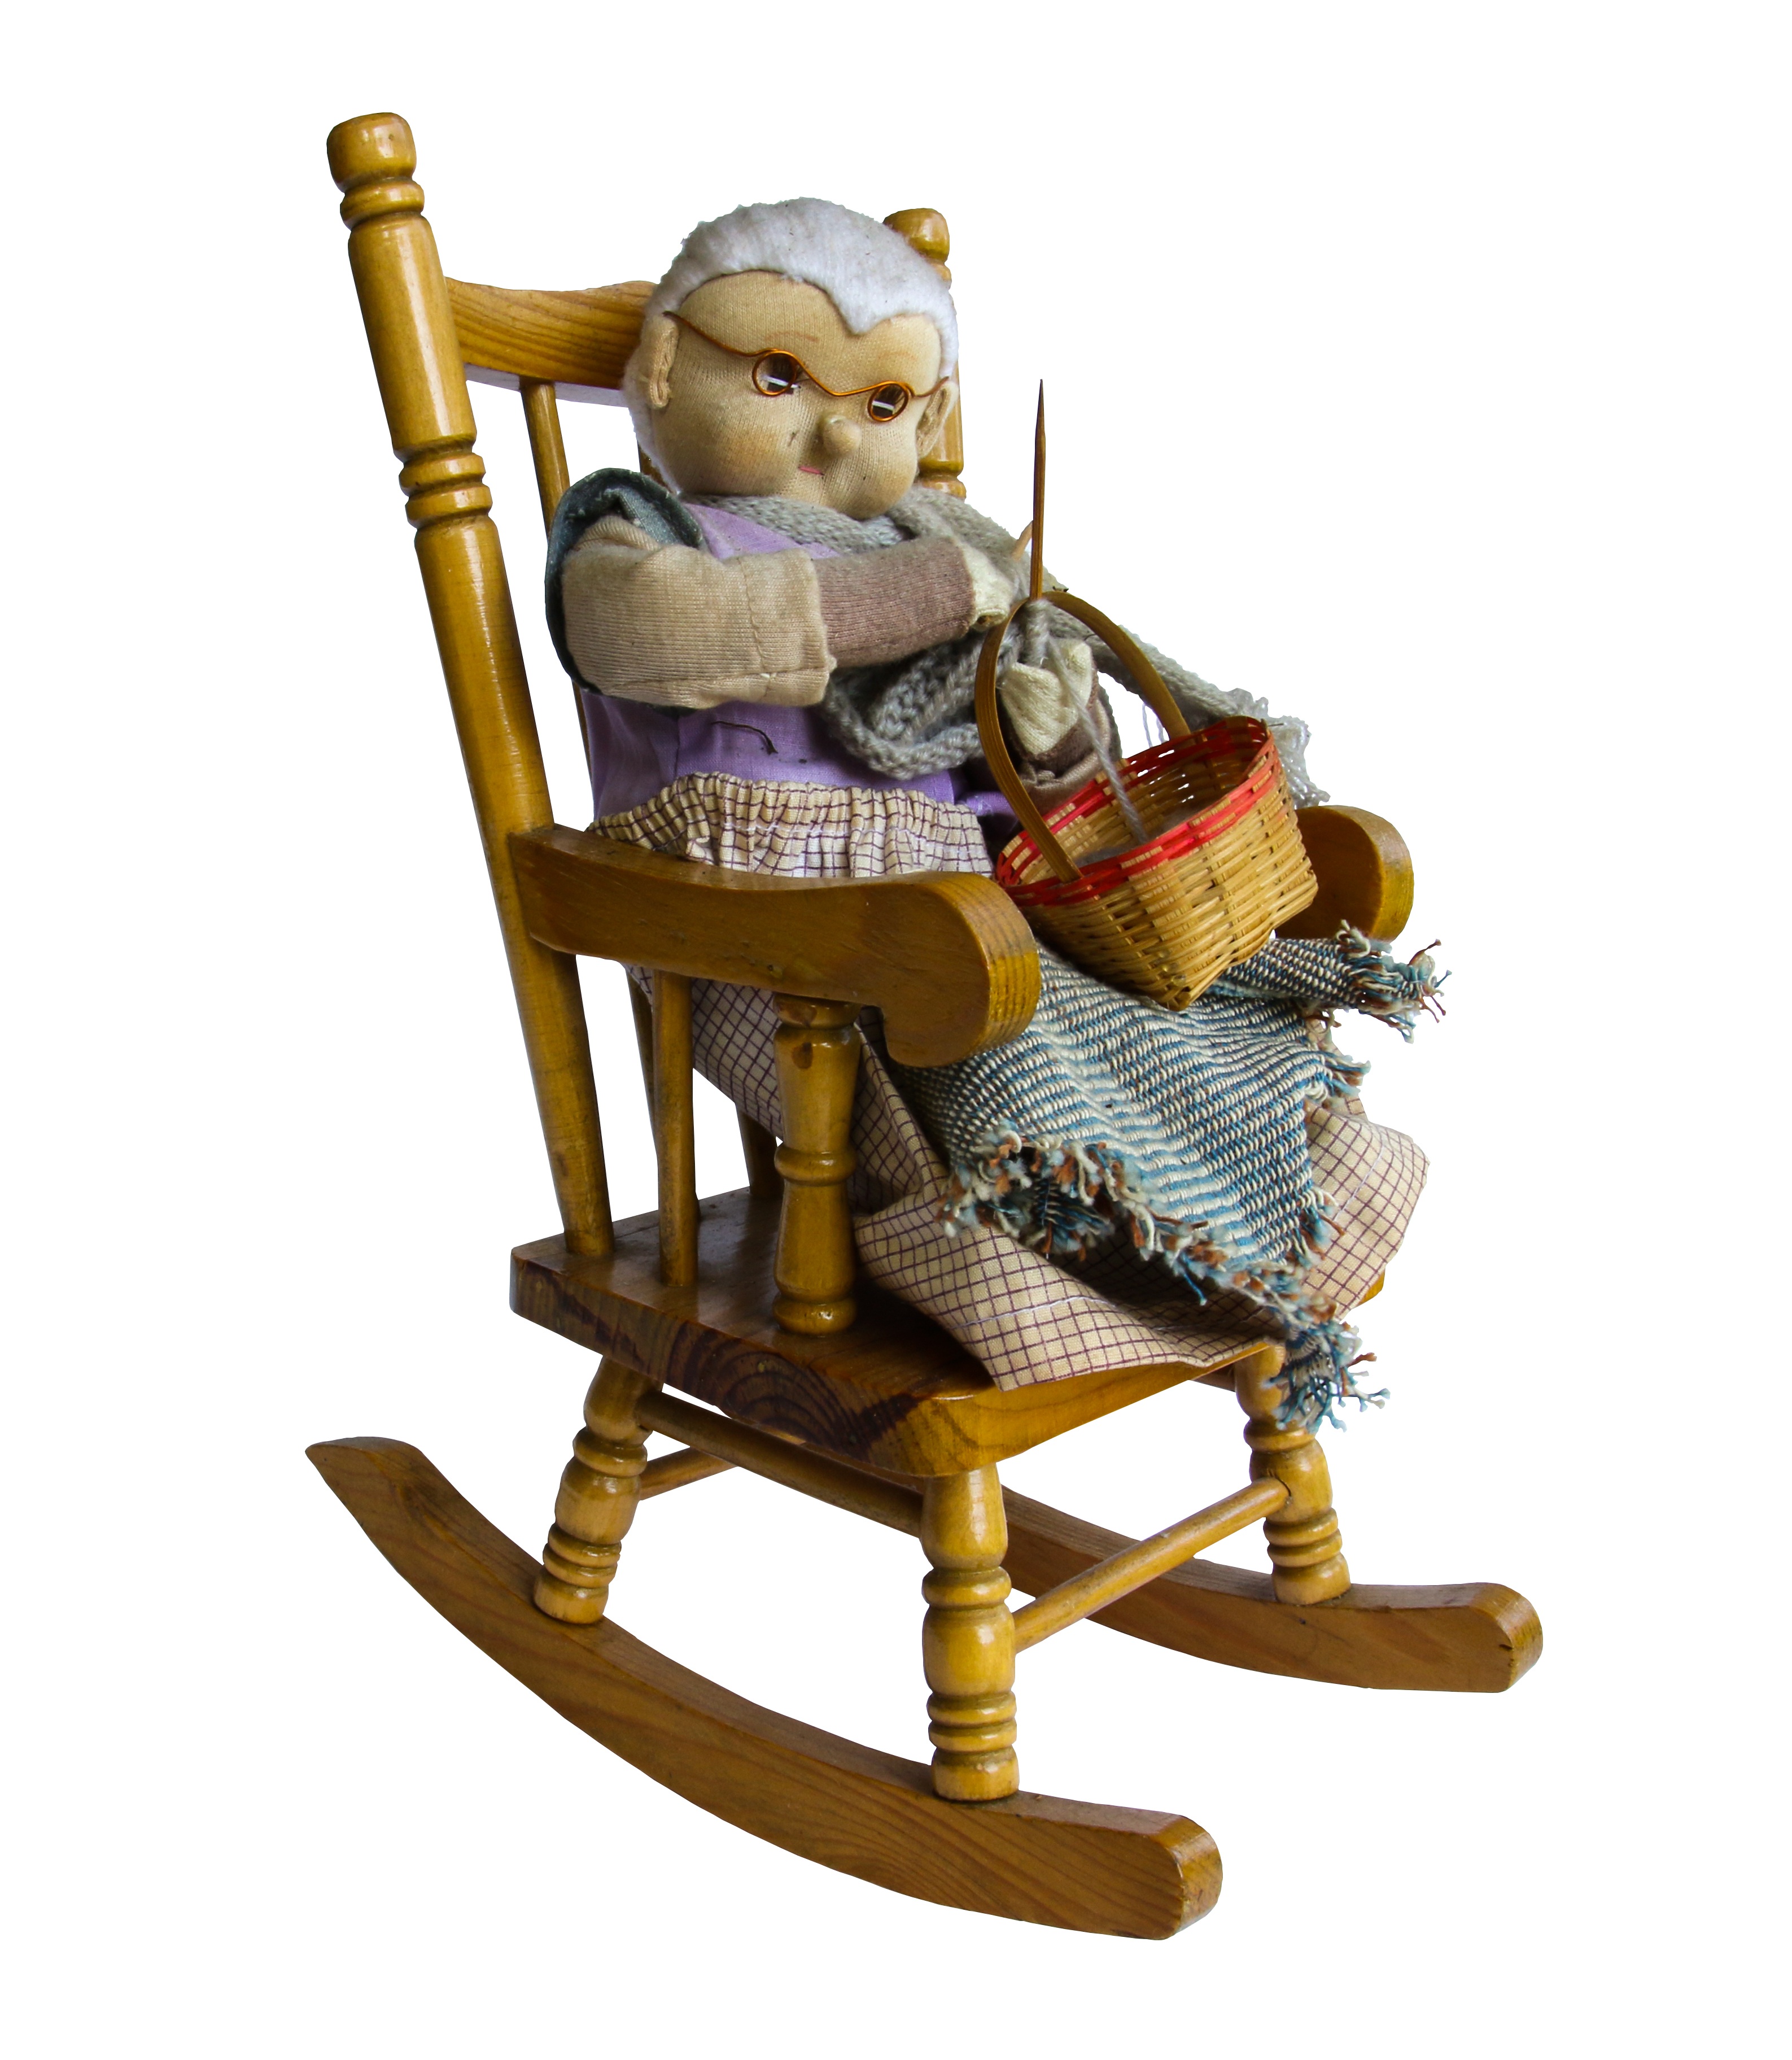
cart, play, chair, vehicle, sitting, furniture, knit, toy, wool, grandma, grandmother, product, crochet, doll, playground, figurine, rocking chair, exemption, human positions, outdoor play equipment